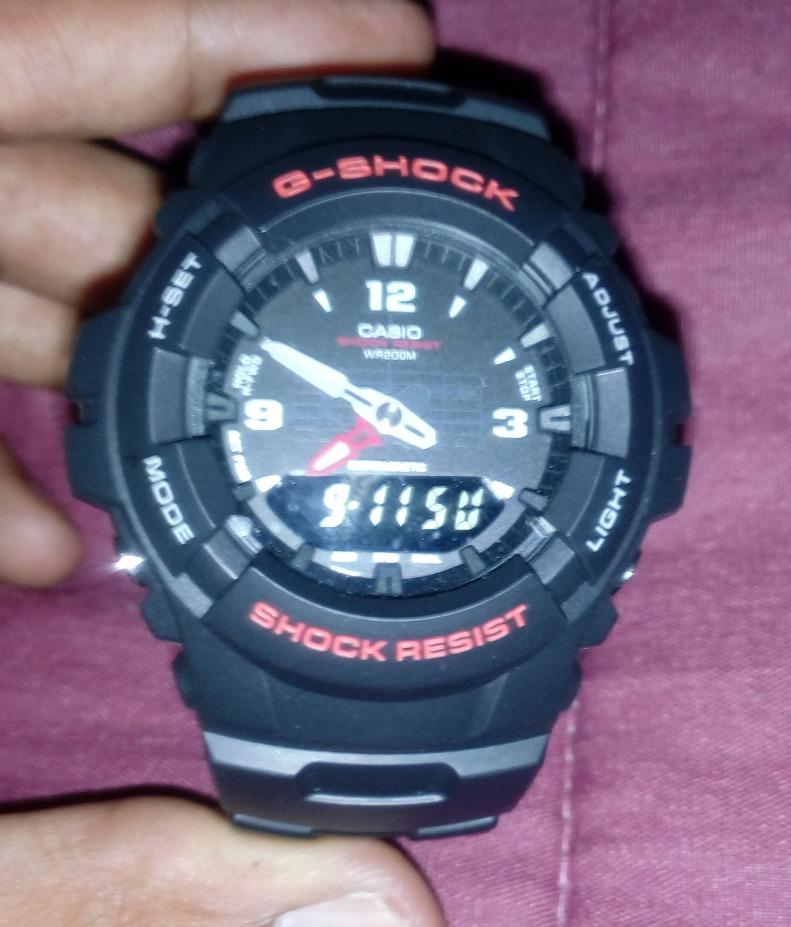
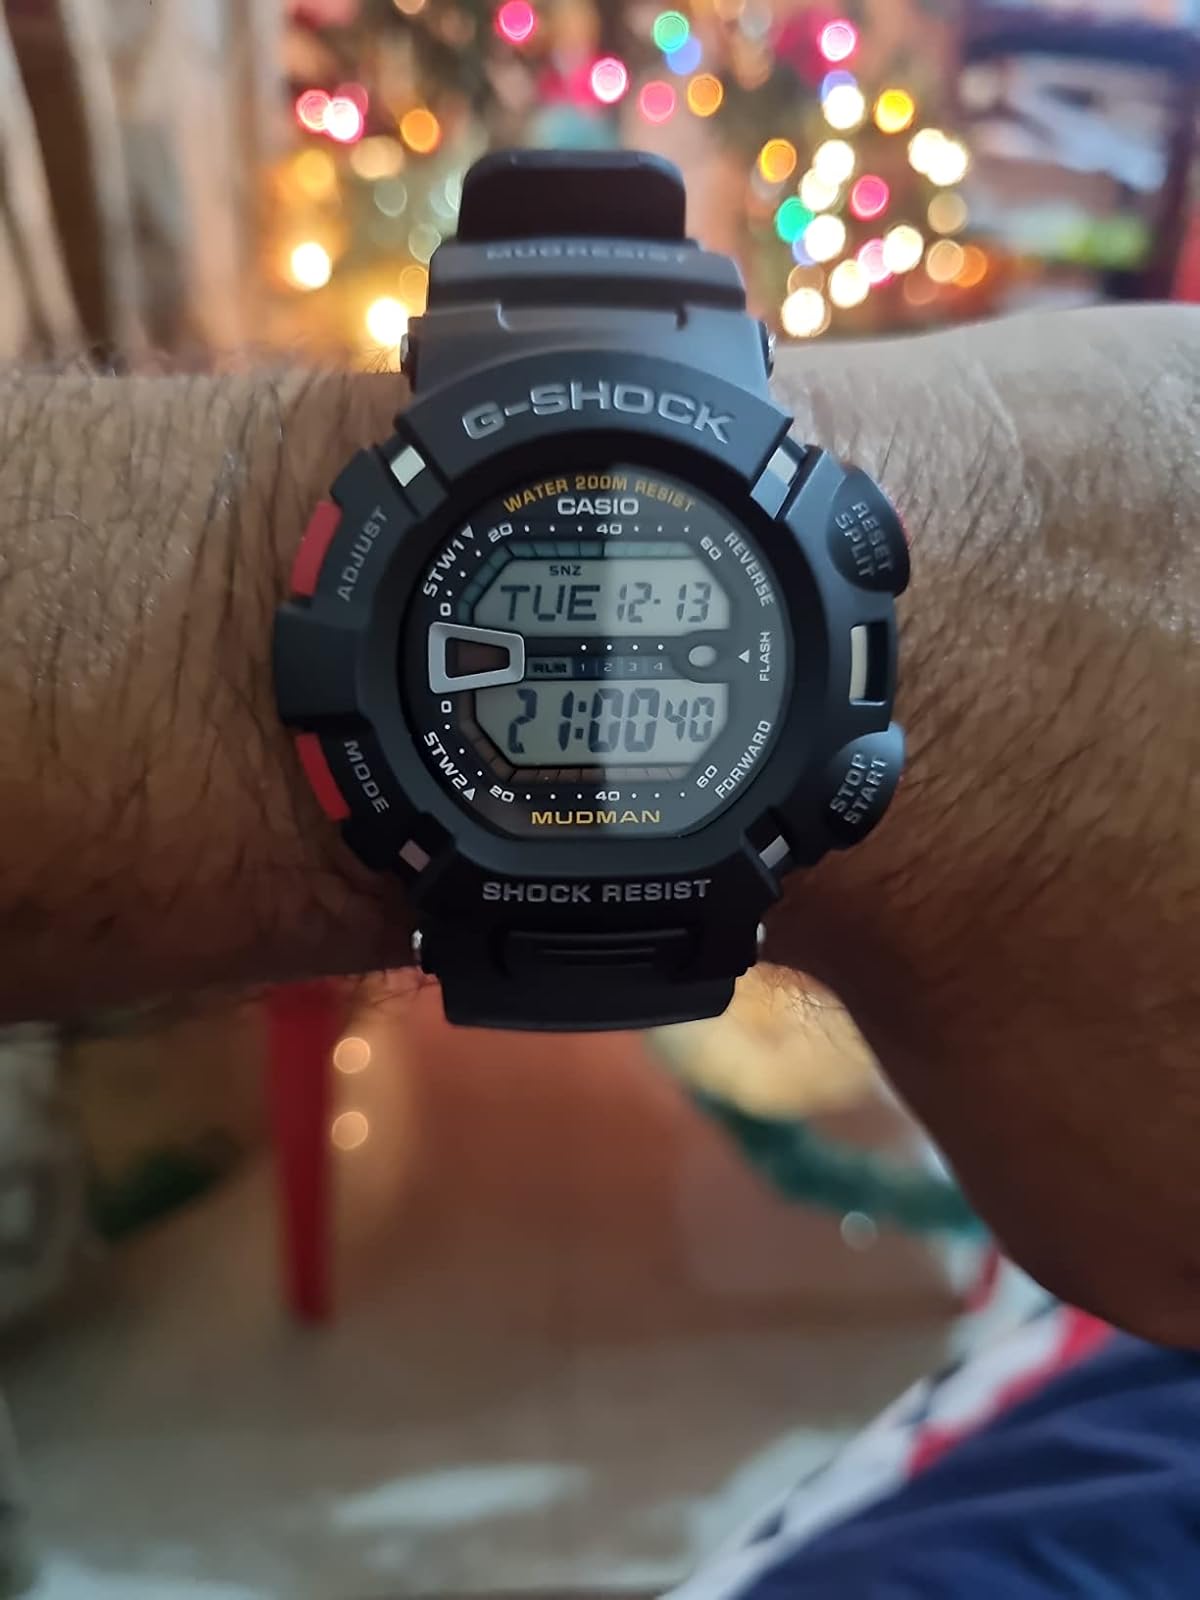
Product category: accessories_watch
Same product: no